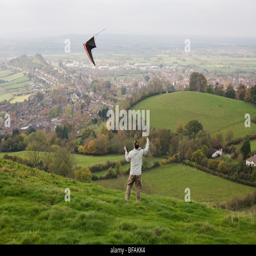
with fields below , a man flies his short - stringed aerobatic kite from the summit